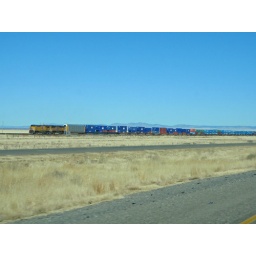
This train reminded me of the painting on the wall of the B-Line in Tucson.